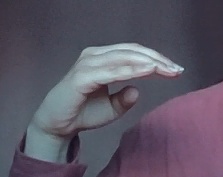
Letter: jeem